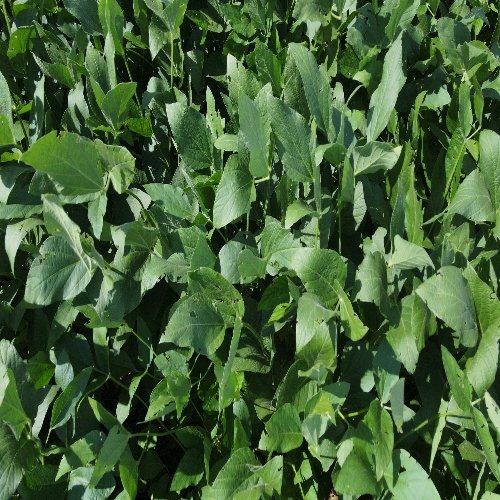
Label: Caterpillar